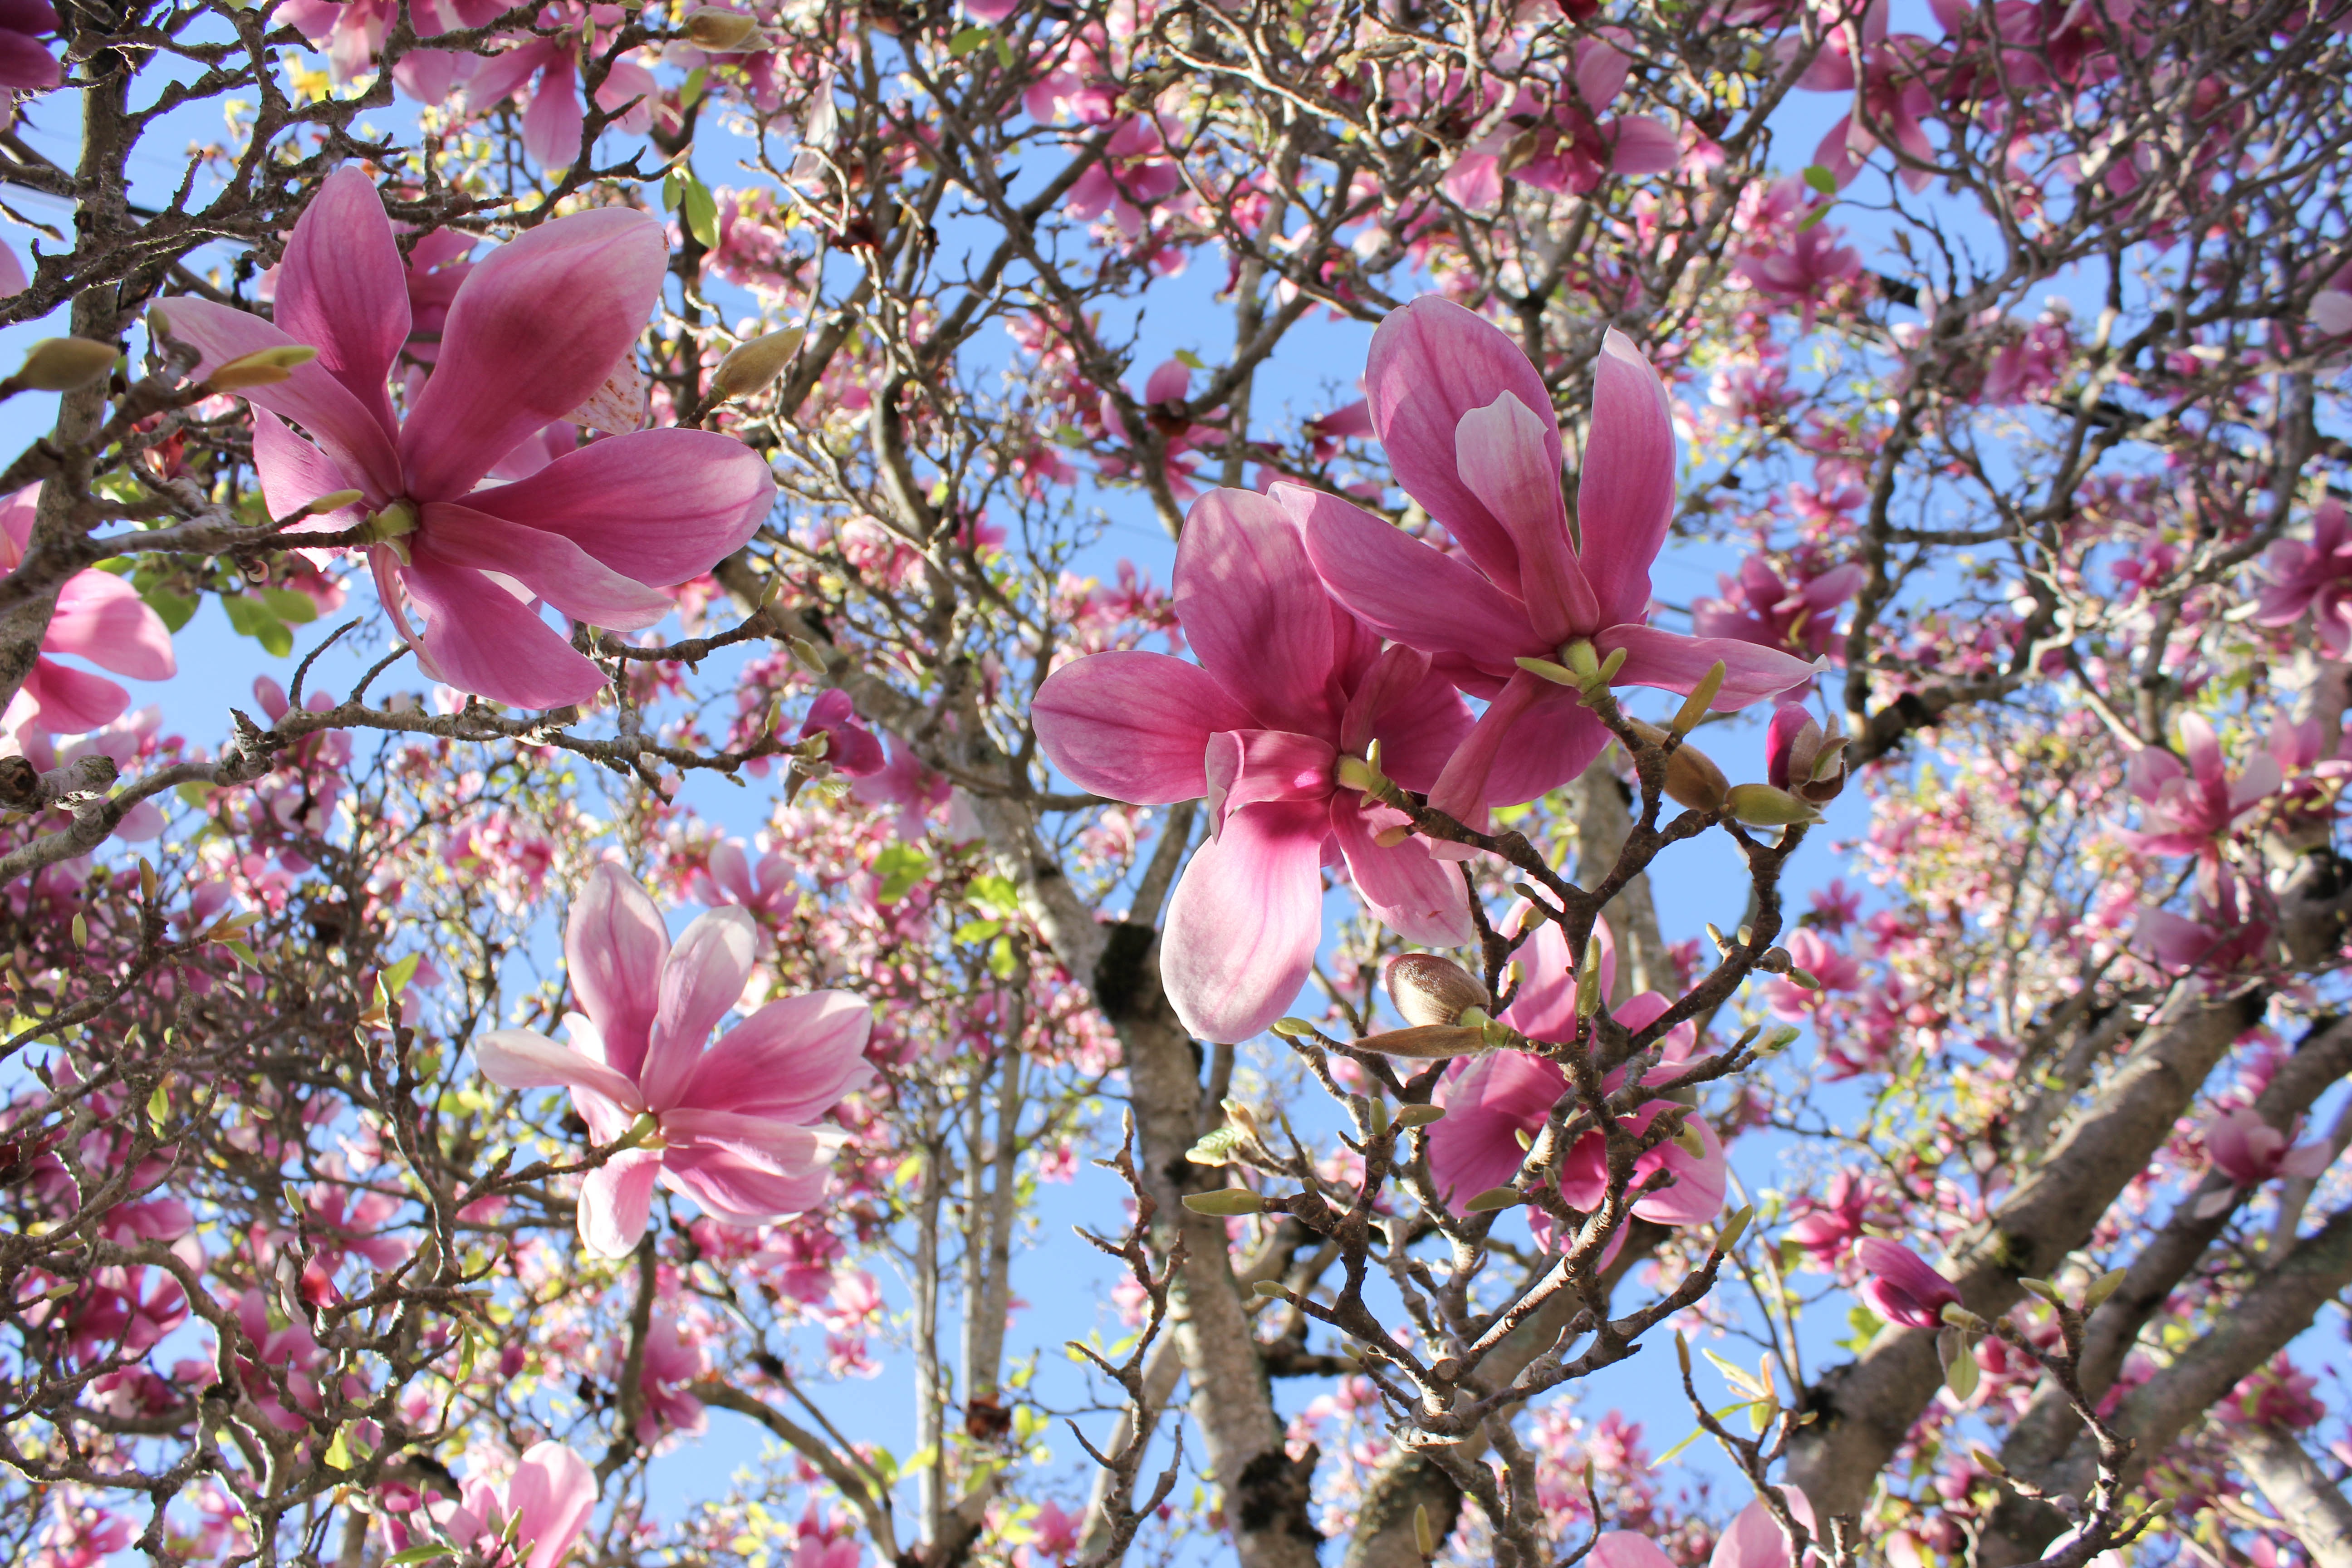
tree, branch, blossom, plant, flower, petal, spring, botany, pink, petals, shrub, springtime, delicate, magnolia, flowering plant, saucer magnolia, woody plant, land plant, magnolia family, soulangeana